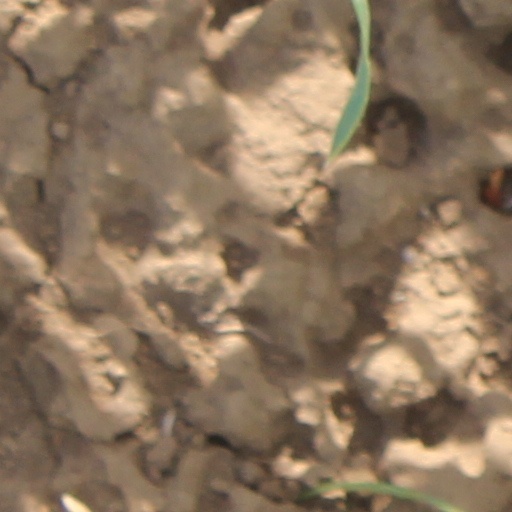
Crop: wheat